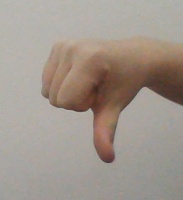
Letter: waw